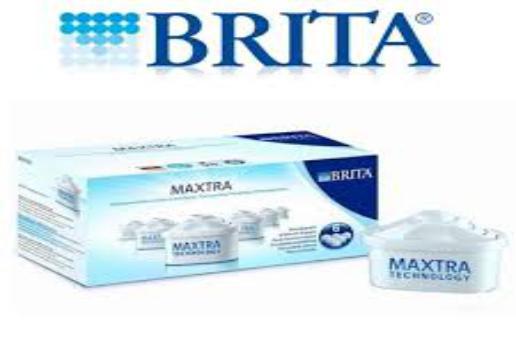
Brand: brita
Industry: Necessities